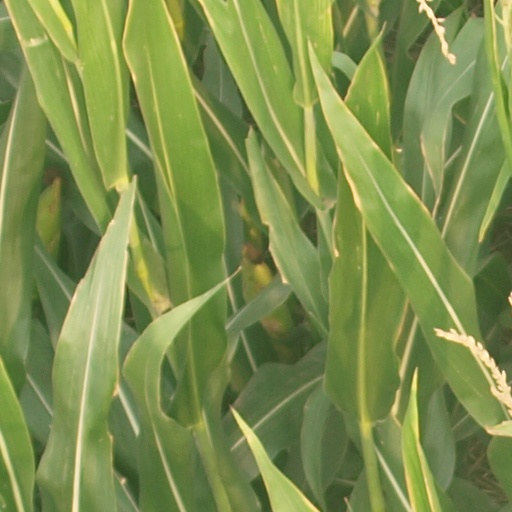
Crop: maize; corn